Telmo Aldaz

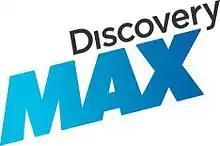
Discovery Max logotype

From the onset Aldaz commenced co-operation with the press and kept providing ongoing correspondence from his voyages to selected media. In 1997 he worked as correspondent of "Diario de Navarra" to Zaire and covered the ongoing civil war in the mid-1990s. Already at the time some newspapers featured him as “explorador del siglo XXI” and especially the Madrid titles kept referring to him as to organizer of adventure trips for the youth. In the mid-2000s Aldaz tried his hand in film-making industry. In 2004-2005 he served as trainee production assistant during the making of "Capitán Alatriste" by Agustín Díaz Yanes, the second most expensive Spanish movie ever. Shortly afterwards he was employed as a location runner for "Goya’s Ghosts" by Miloš Forman. Having gained experience Aldaz started to produce video materials from his "Rumbo al Sur" editions, first floated in social media. and then professionally made programs intended for commercial media. His documentary broadcast in the local Telemadrid channel earned him the Fundación Codespa prize in periodismo category in the year 2009.